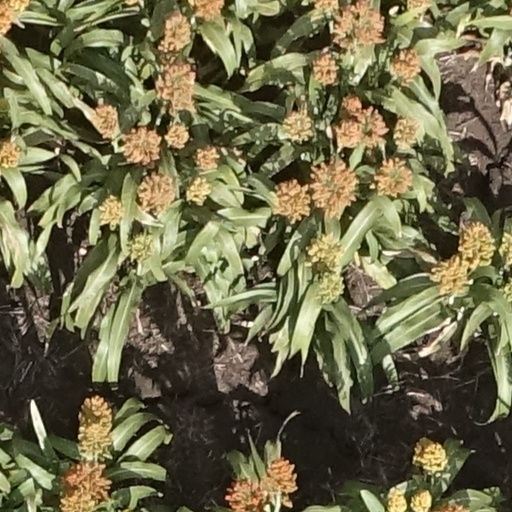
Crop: sorghum